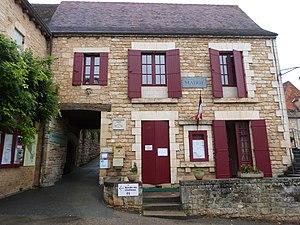
Mairie de Castelnaud-la-Chapelle (Dordogne)